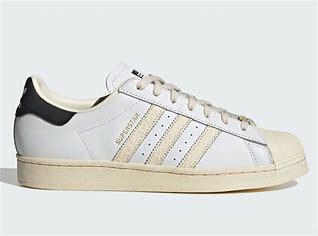
Brand: adidas
Model: Originals Superstar